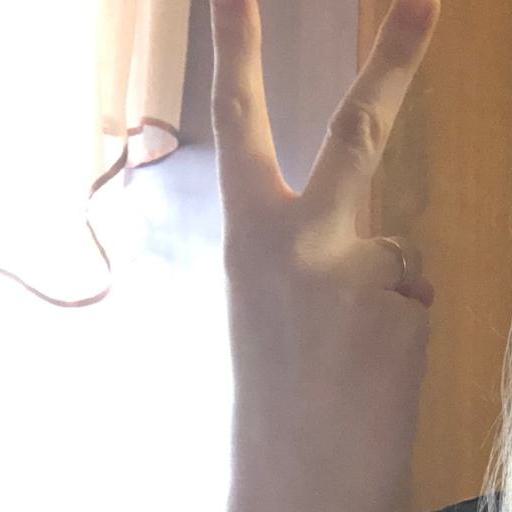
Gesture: peace_inverted